Batman: The Ride

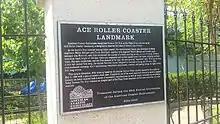
ACE Roller Coaster Landmark plaque for Batman: The Ride at Six Flags Great America

Batman: The Ride has generally received positive reviews. "The Dallas Morning News" stated the ride "is proof that new thrills on the cutting edge of technology generate excitement". They also praise the theme of the "smooth-riding coaster" stating "the mysterious crime-fighter is a proven crowd-pleaser". American Coaster Enthusiasts have also praised the ride, awarding it Coaster Landmark status in 2005. They describe the ride as a "revolutionary design" which offers "unprecedented intensity, while maintaining remarkable smoothness, comfort, and pacing". ACE erected a plaque outside the entrance to the ride at Six Flags Great America.